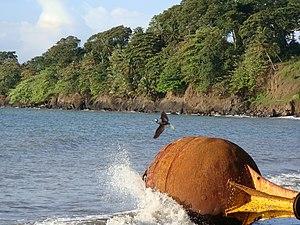
La Guinée équatoriale est l'un des plus petits États d'Afrique.